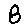
Label: 8